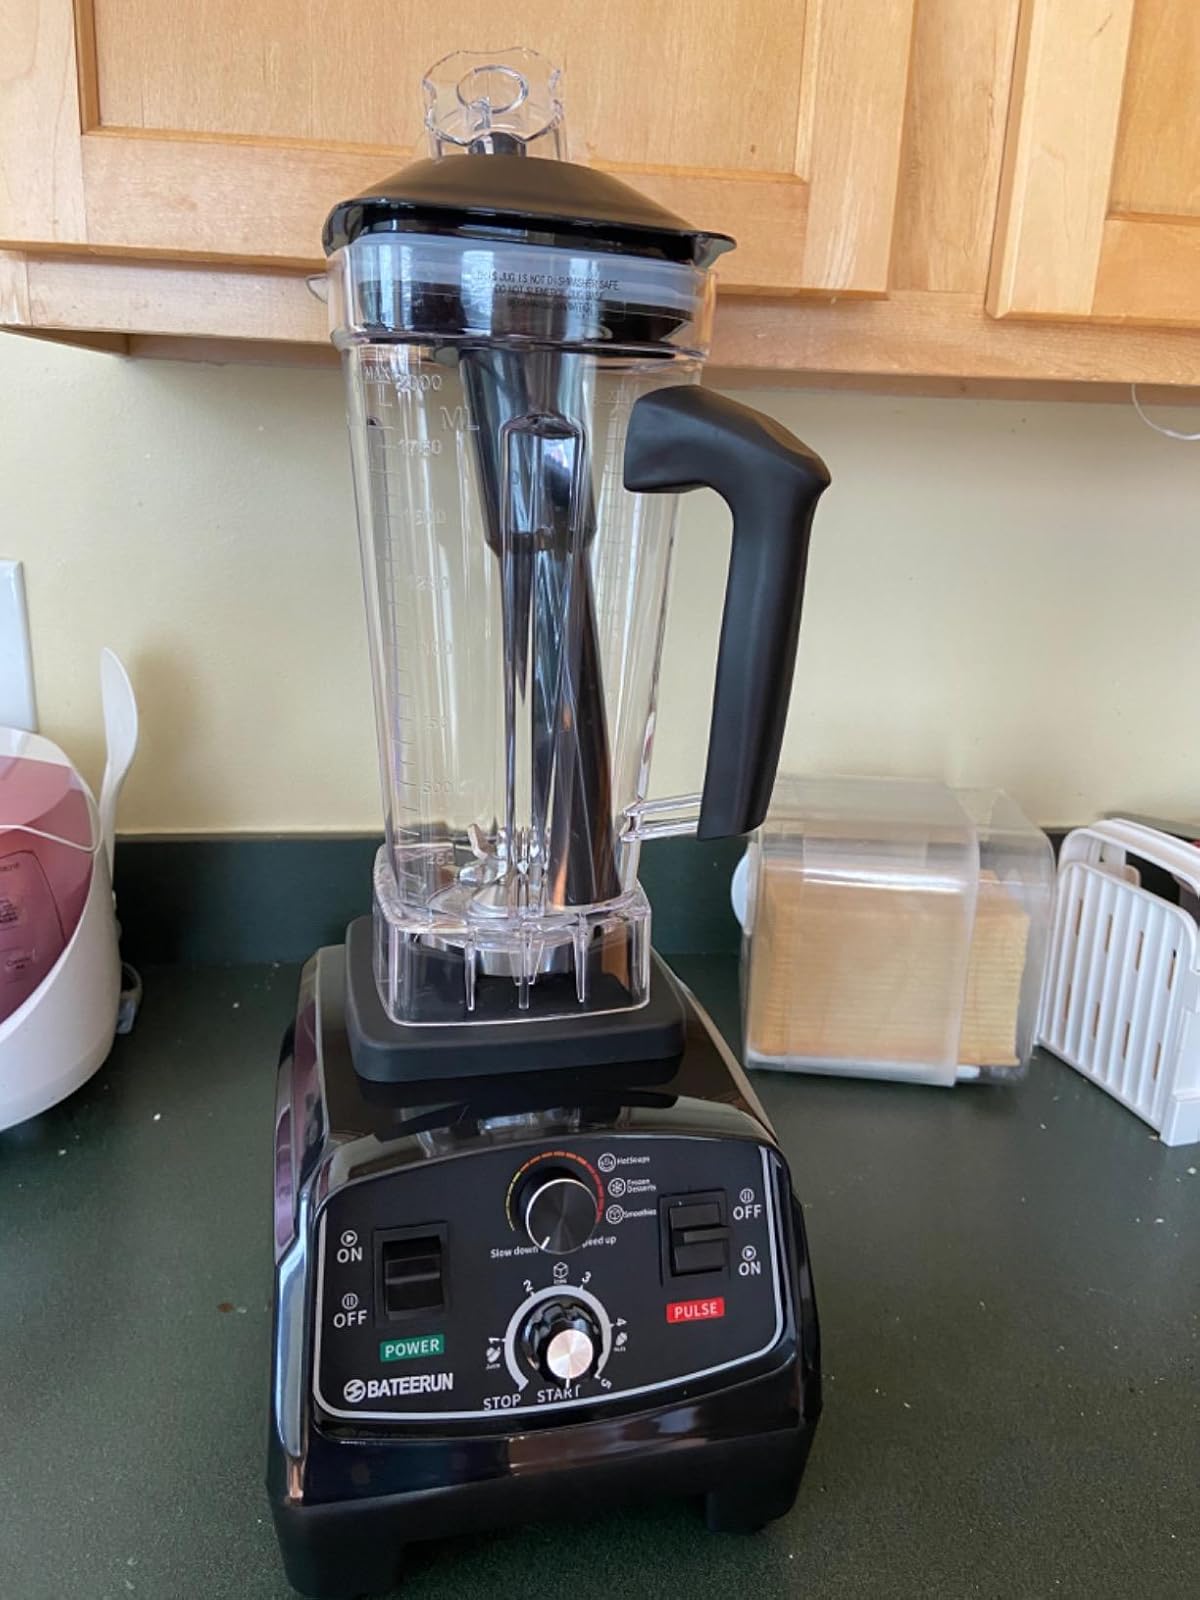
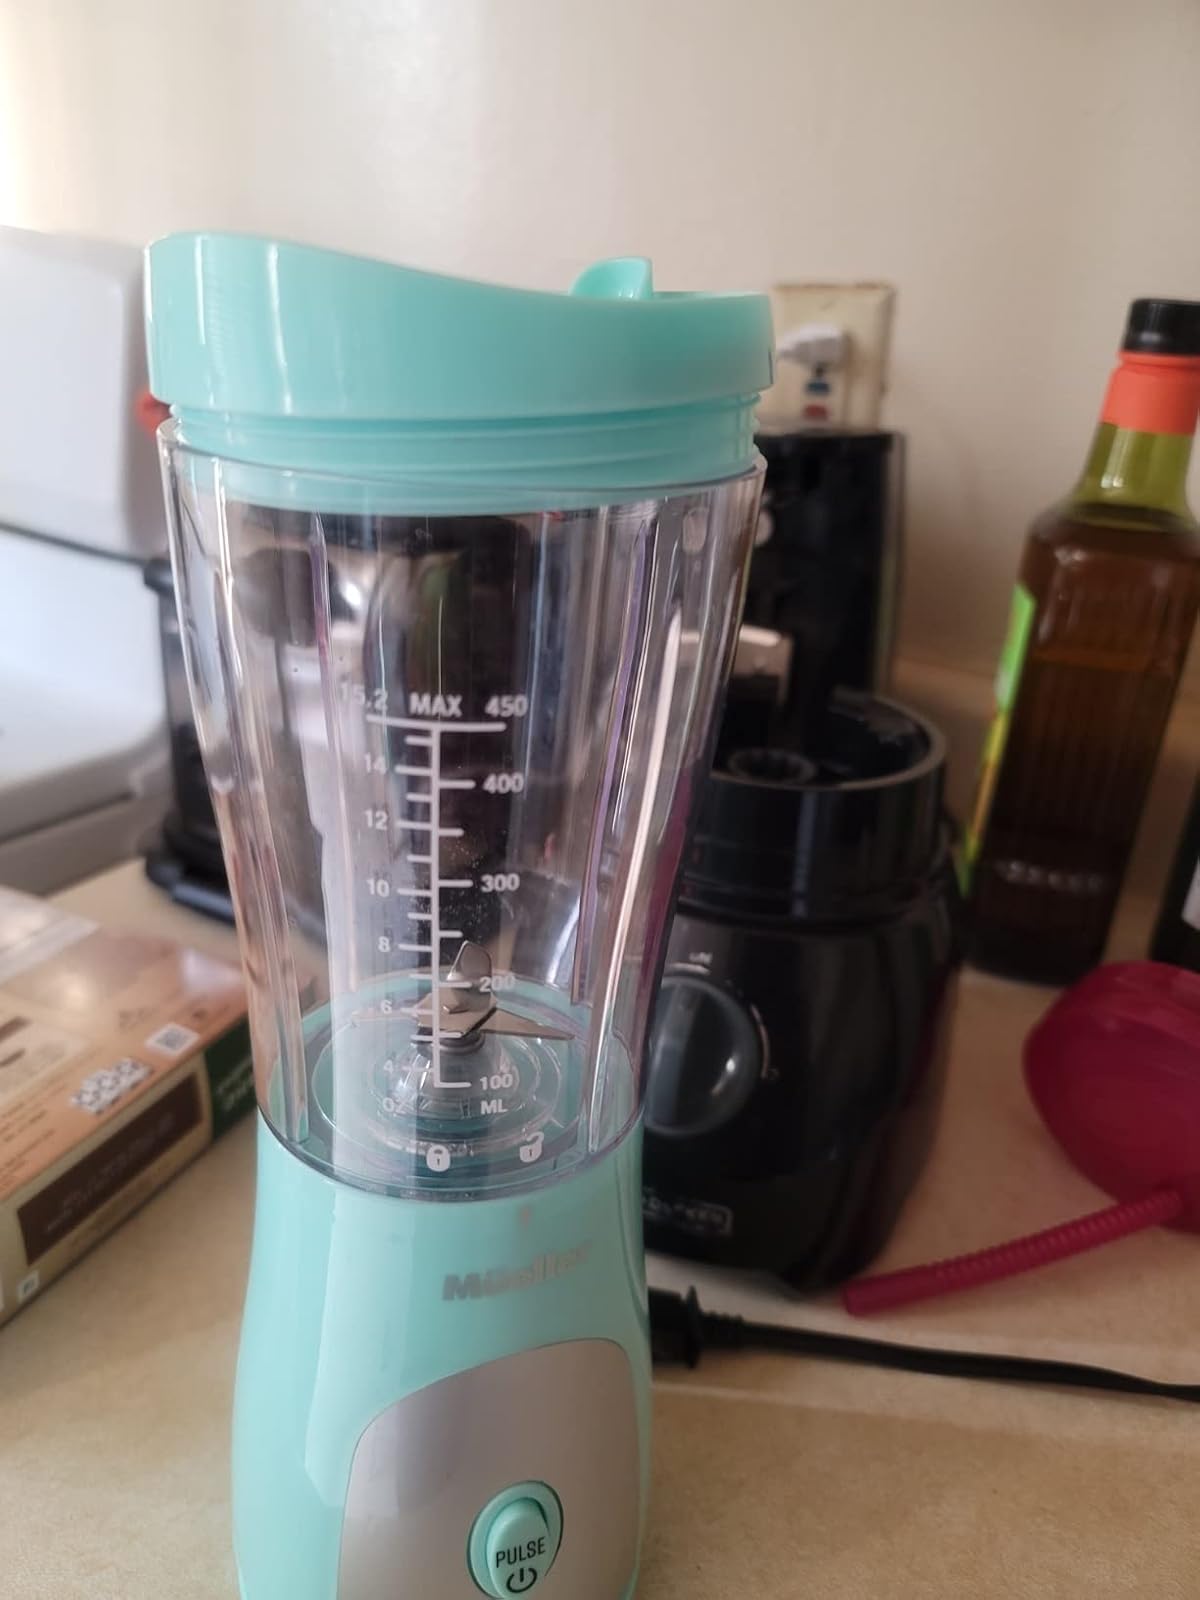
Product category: items_blender
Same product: no